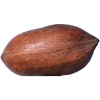
Label: Nut Pecan 1